Beixinqiao station

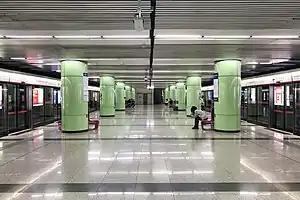
Line 5 platform 300px Capital Airport Express boarding platform

Beixinqiao station is a station on Line 5 and Capital Airport Express of the Beijing Subway. It is located in Beixinqiao Subdistrict, at the intersection of Jiaodaokou East Street to the west, Dongzhimen Inner Street to the east, Yonghegong Street to the north and Dongsi North Street to the south.